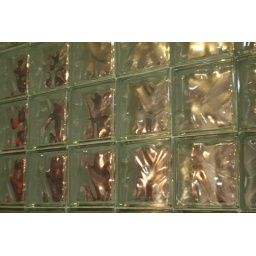
glass block wall in art deco South Beach